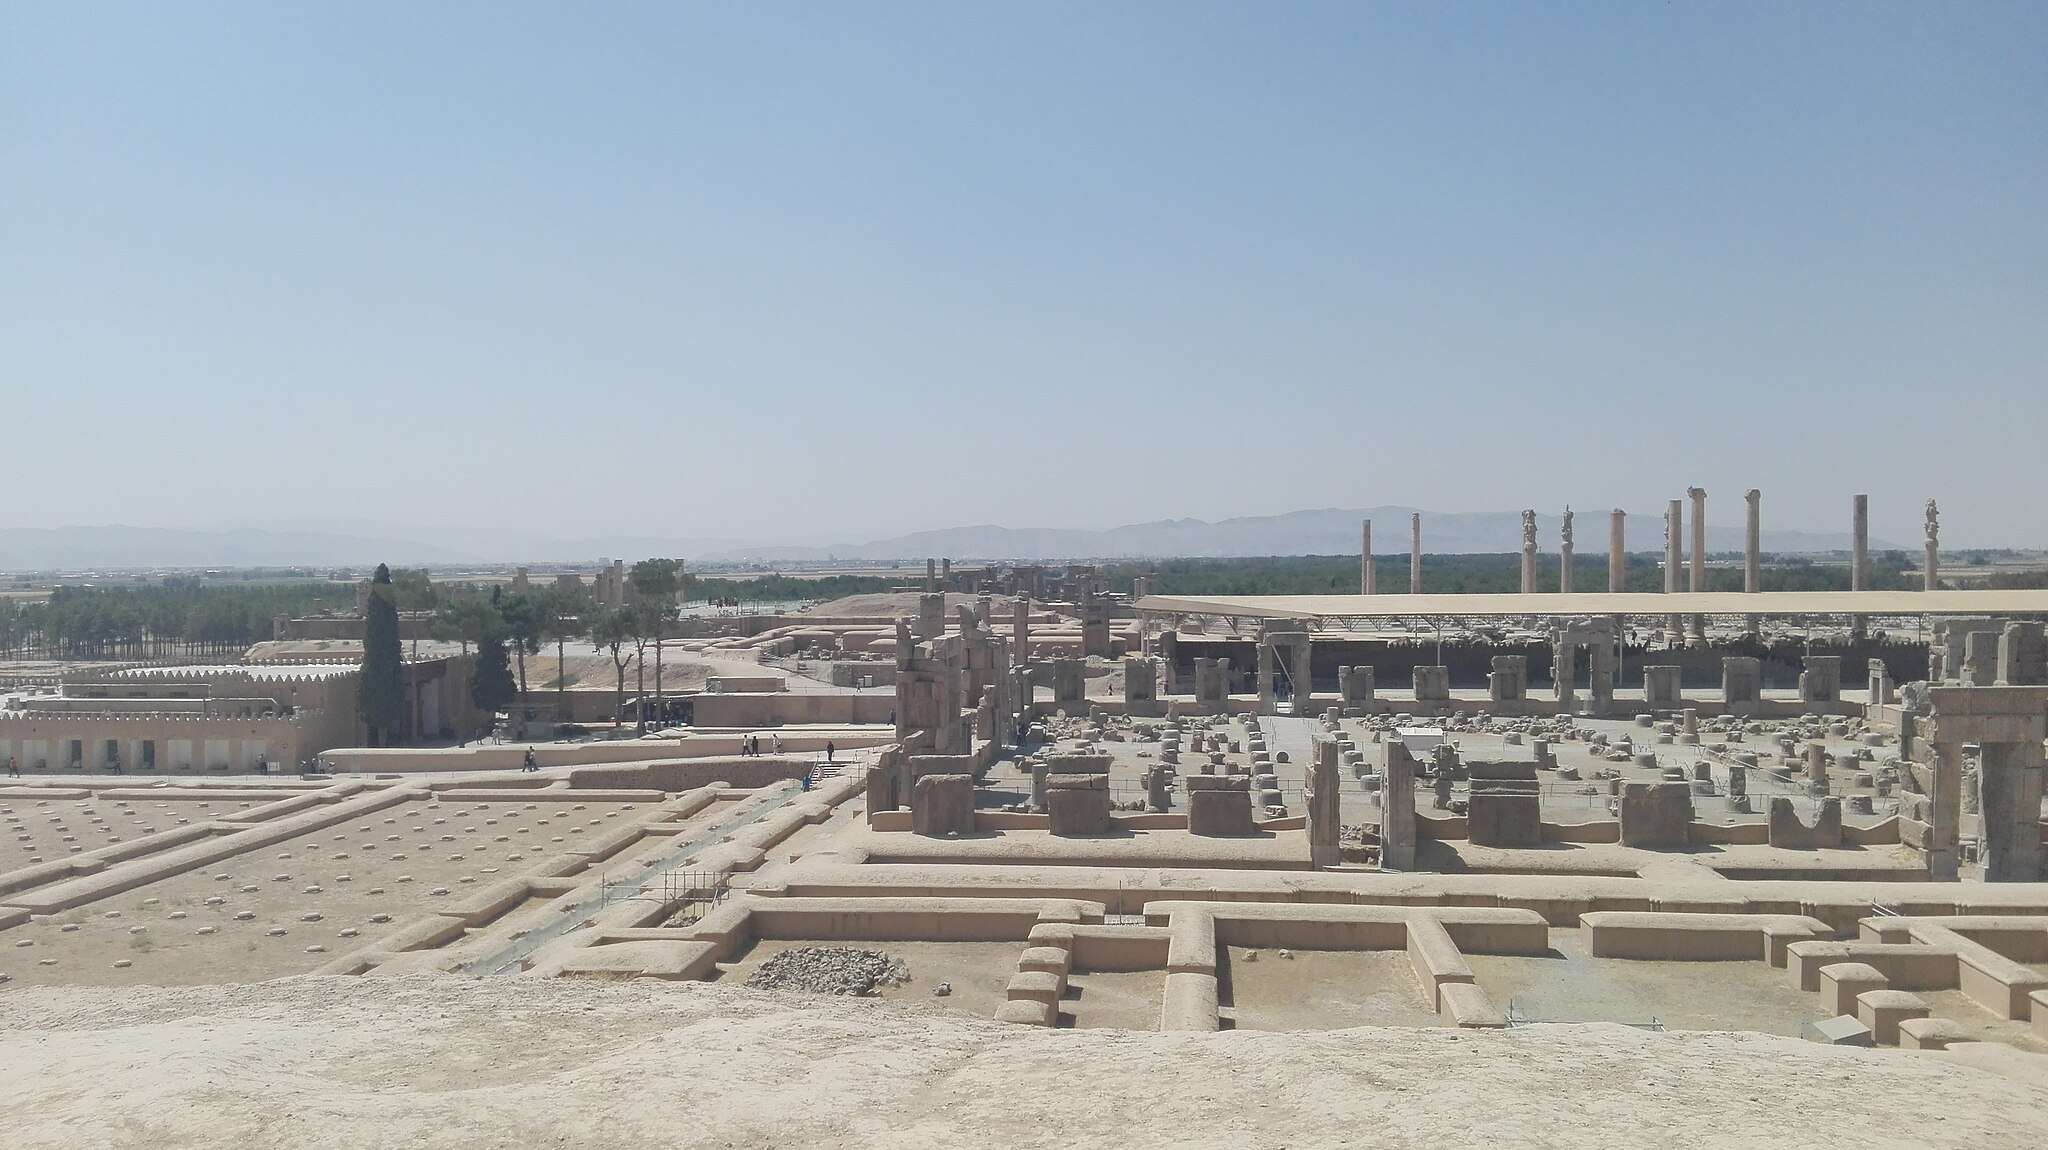
Title: تخت جمشید777
Date: 2016-09-18 13:06:41
Categories: Taken with Huawei P8lite, Self-published work, Images from Wiki Loves Monuments 2016, Cultural heritage monuments in Iran with known IDs, Uploaded via Campaign:wlm-ir, Images from Wiki Loves Monuments 2016 in Iran, Iran photographs taken on 2016-09-18, Images from Wiki Loves Monuments in Marvdasht, General views of Persepolis